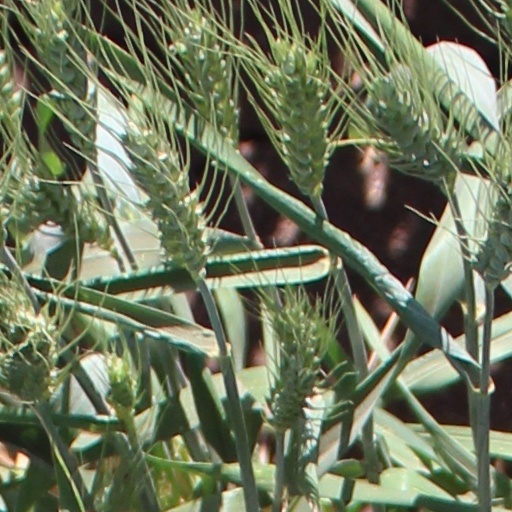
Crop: wheat